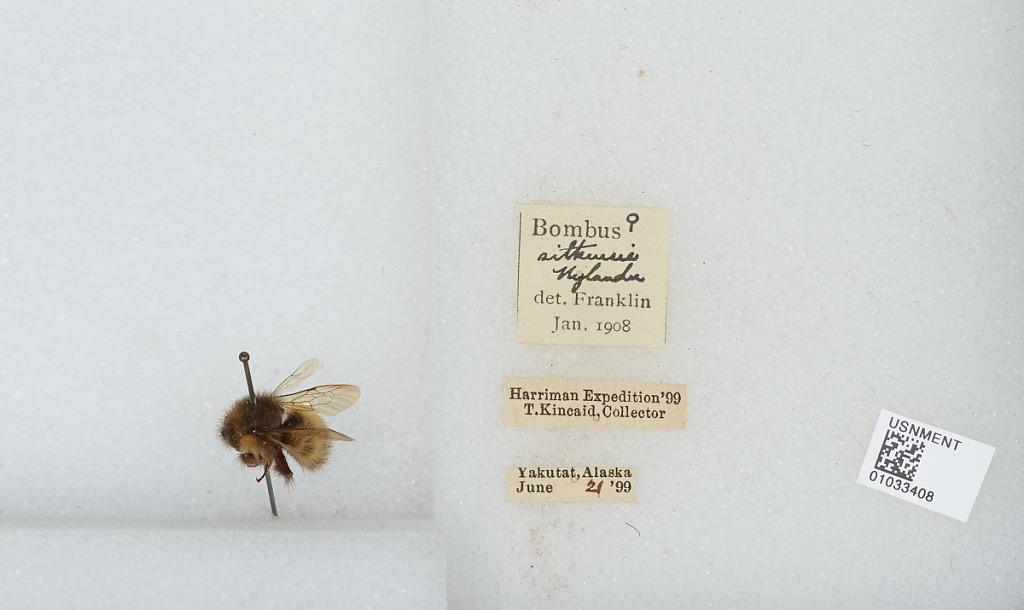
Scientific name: Bombus (Pyrobombus) sitkensis Nylander
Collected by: T. Kincaid
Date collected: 1899-6-21
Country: United States
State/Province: Alaska
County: Yakutat
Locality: Yakutat
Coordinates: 59.5469, -139.727
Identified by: Franklin